Tennessee Tornado

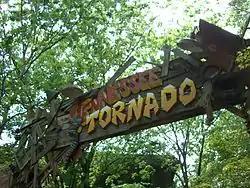
Tennessee Tornado's logo

Tennessee Tornado is a roller coaster at Dollywood amusement park in Pigeon Forge, Tennessee, United States. It debuted April 17, 1999, and was Dollywood's first major coaster expansion as well as one of Arrow Dynamics' last major coasters. The ride opened in a valley location previously occupied by Thunder Express, an Arrow Dynamics Mine Train roller coaster relocated from Six Flags St. Louis in 1989 and opened in 2002 at Magic Springs.